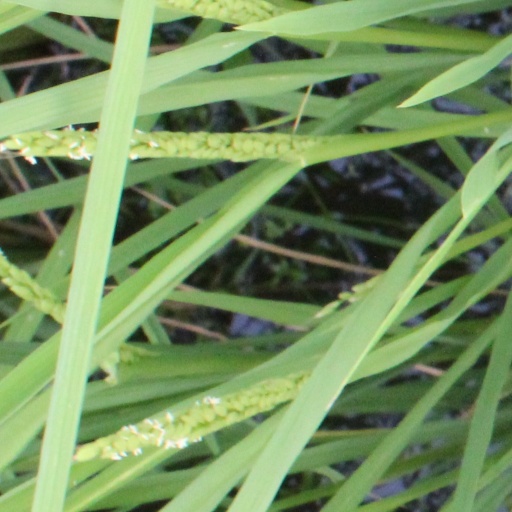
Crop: rice